2009 Davis Cup Europe/Africa Zone Group II

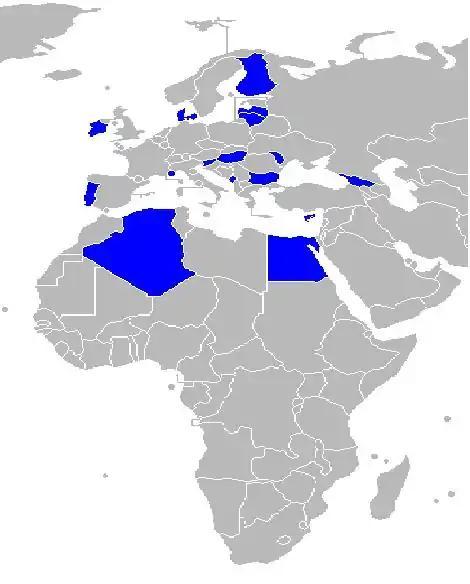
Countries participating in the 2009 Davis Cup Europe/Africa Zone Group II

The European and African Zone is one of the three zones of regional Davis Cup competition in 2009.